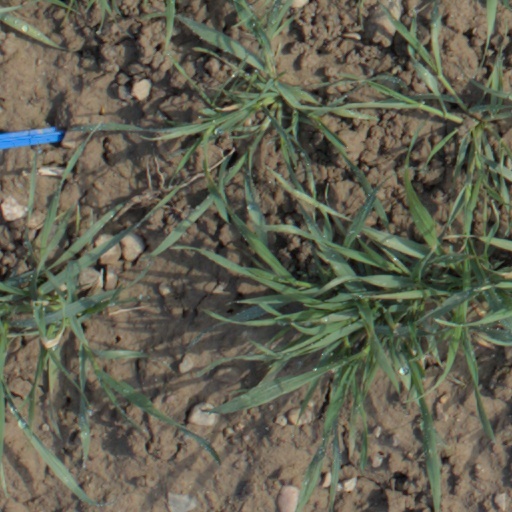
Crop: wheat